Spanish National Badminton Championships

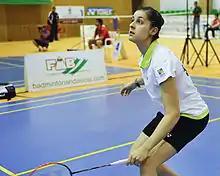
Wiki carolina marin

The Spanish National Badminton Championships is a tournament organized by the Federación Española de Bádminton to crown the best badminton players in Spain.